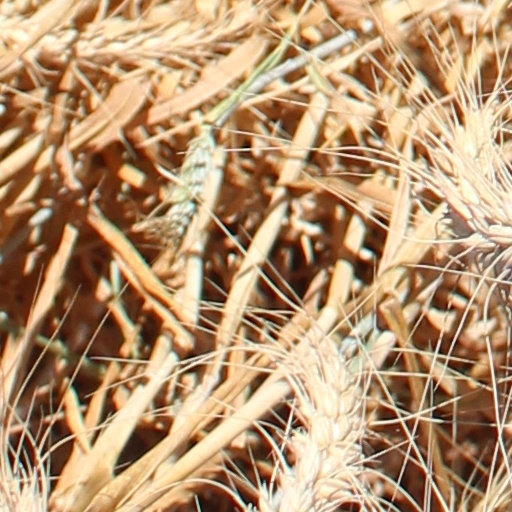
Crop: wheat